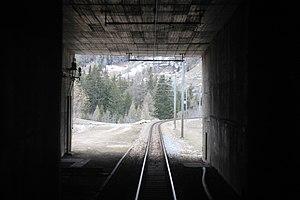
Le tunnel de base de la Furka est un tunnel ferroviaire de 15,35 km entre Oberwald et Realp. Le tunnel remplace la voie de montagne sommitale de la Furka, qui culmine à 2 160 mètres.